Grey wolf (mythology)

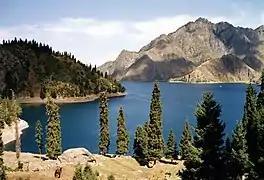

The Epic of Asena is included in the "Book of Chou", the "History of the Northern Dynasties", and the "Book of Sui" from the Chinese chronicles. In these epics, the she-wolf plays a role.